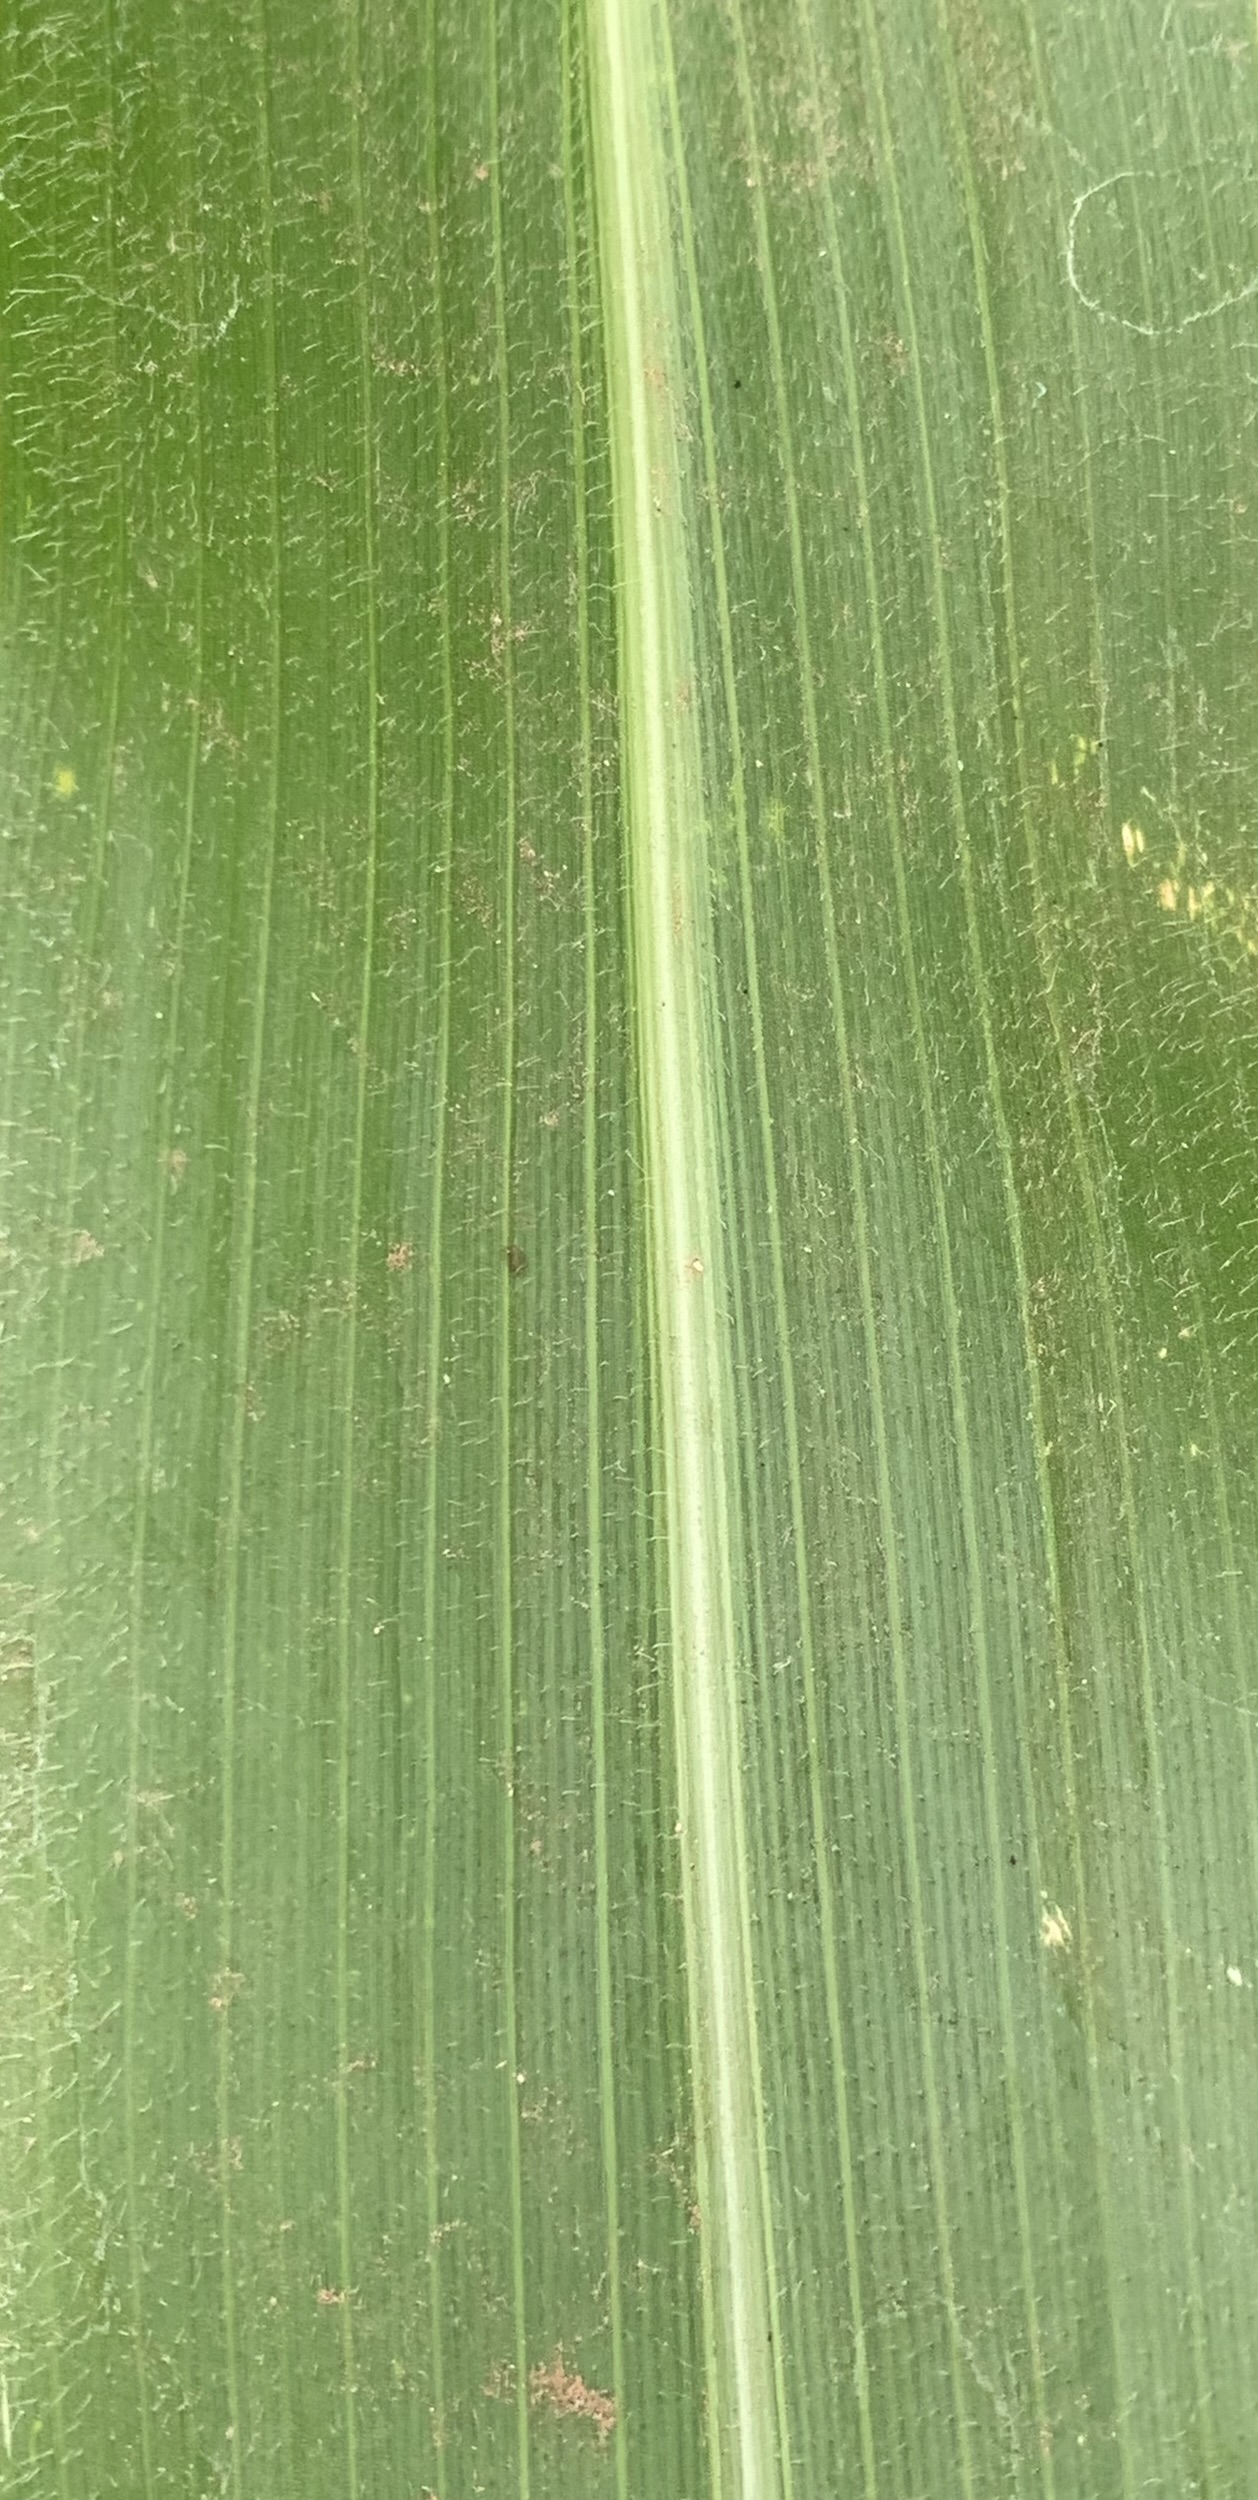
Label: Healthy